Audley Bowdler

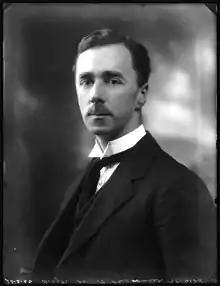
Audley Bowdler

William Audley Bowdler (7 September 1884 – 20 February 1969) was a Liberal Party politician in England who served briefly as a Member of Parliament (MP) in the early 1920s.